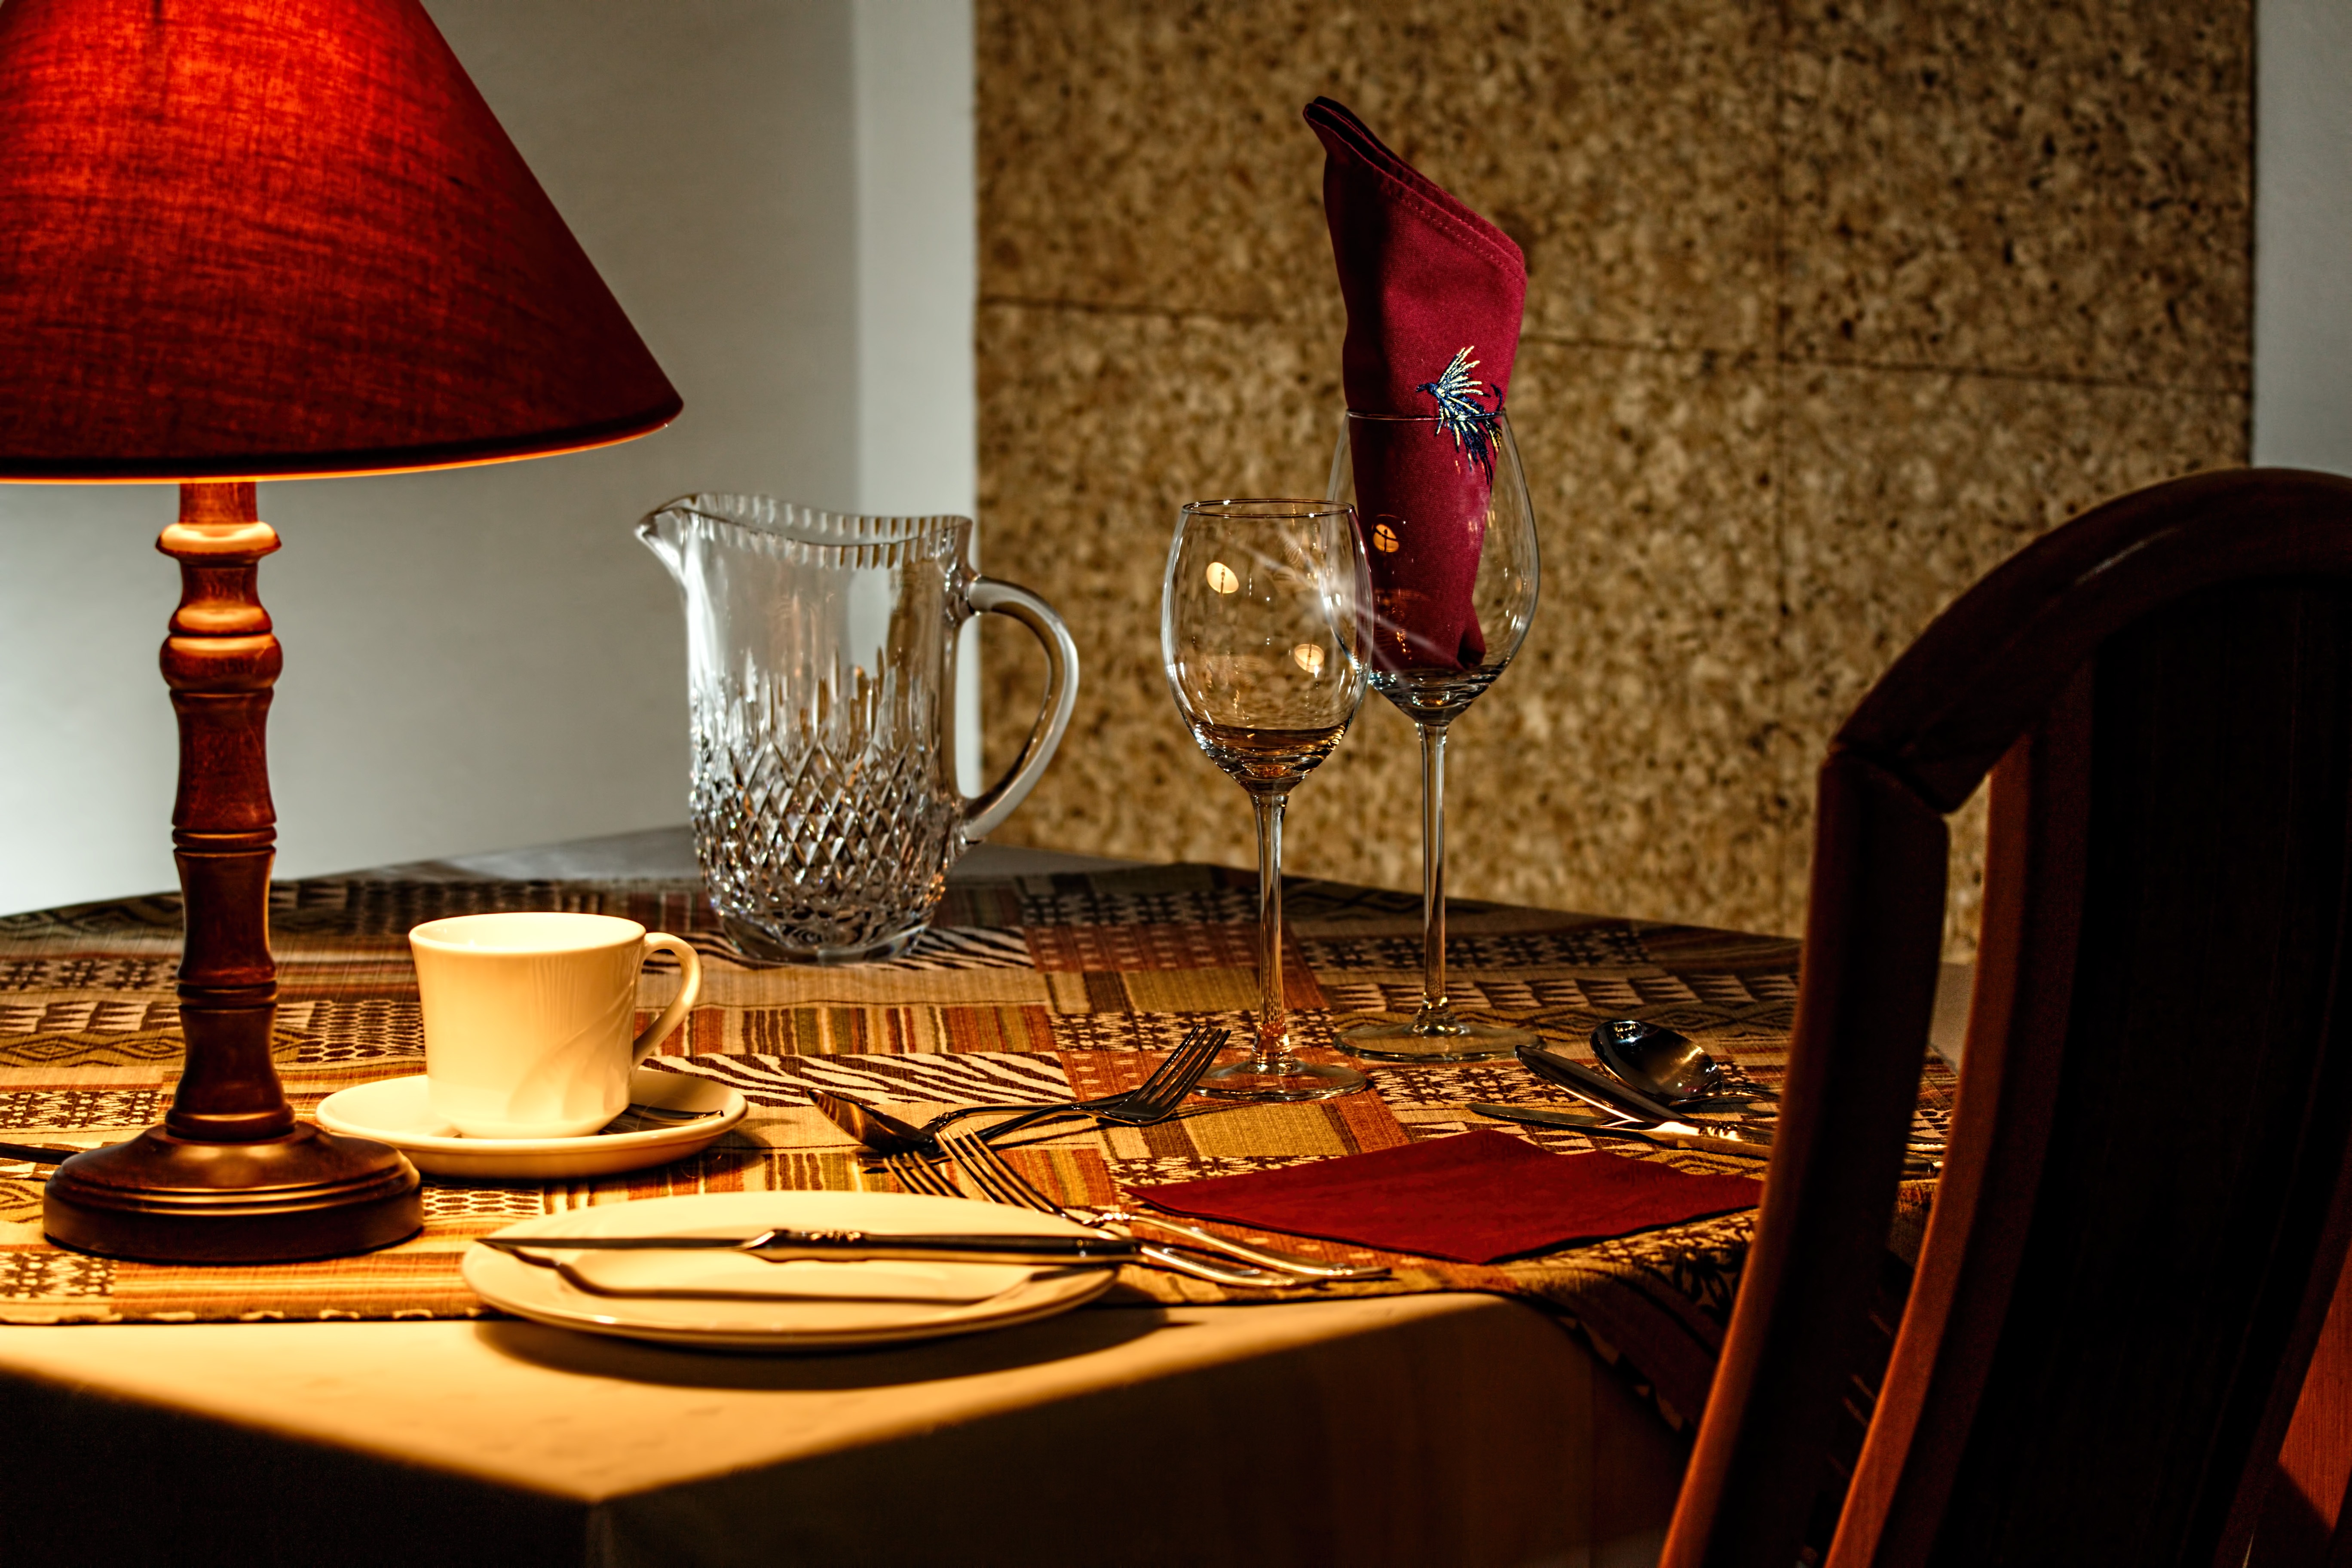
table, cafe, restaurant, meal, food, red, romantic, room, lighting, interior design, place setting, design, dining, elegant, eating out, dinner table